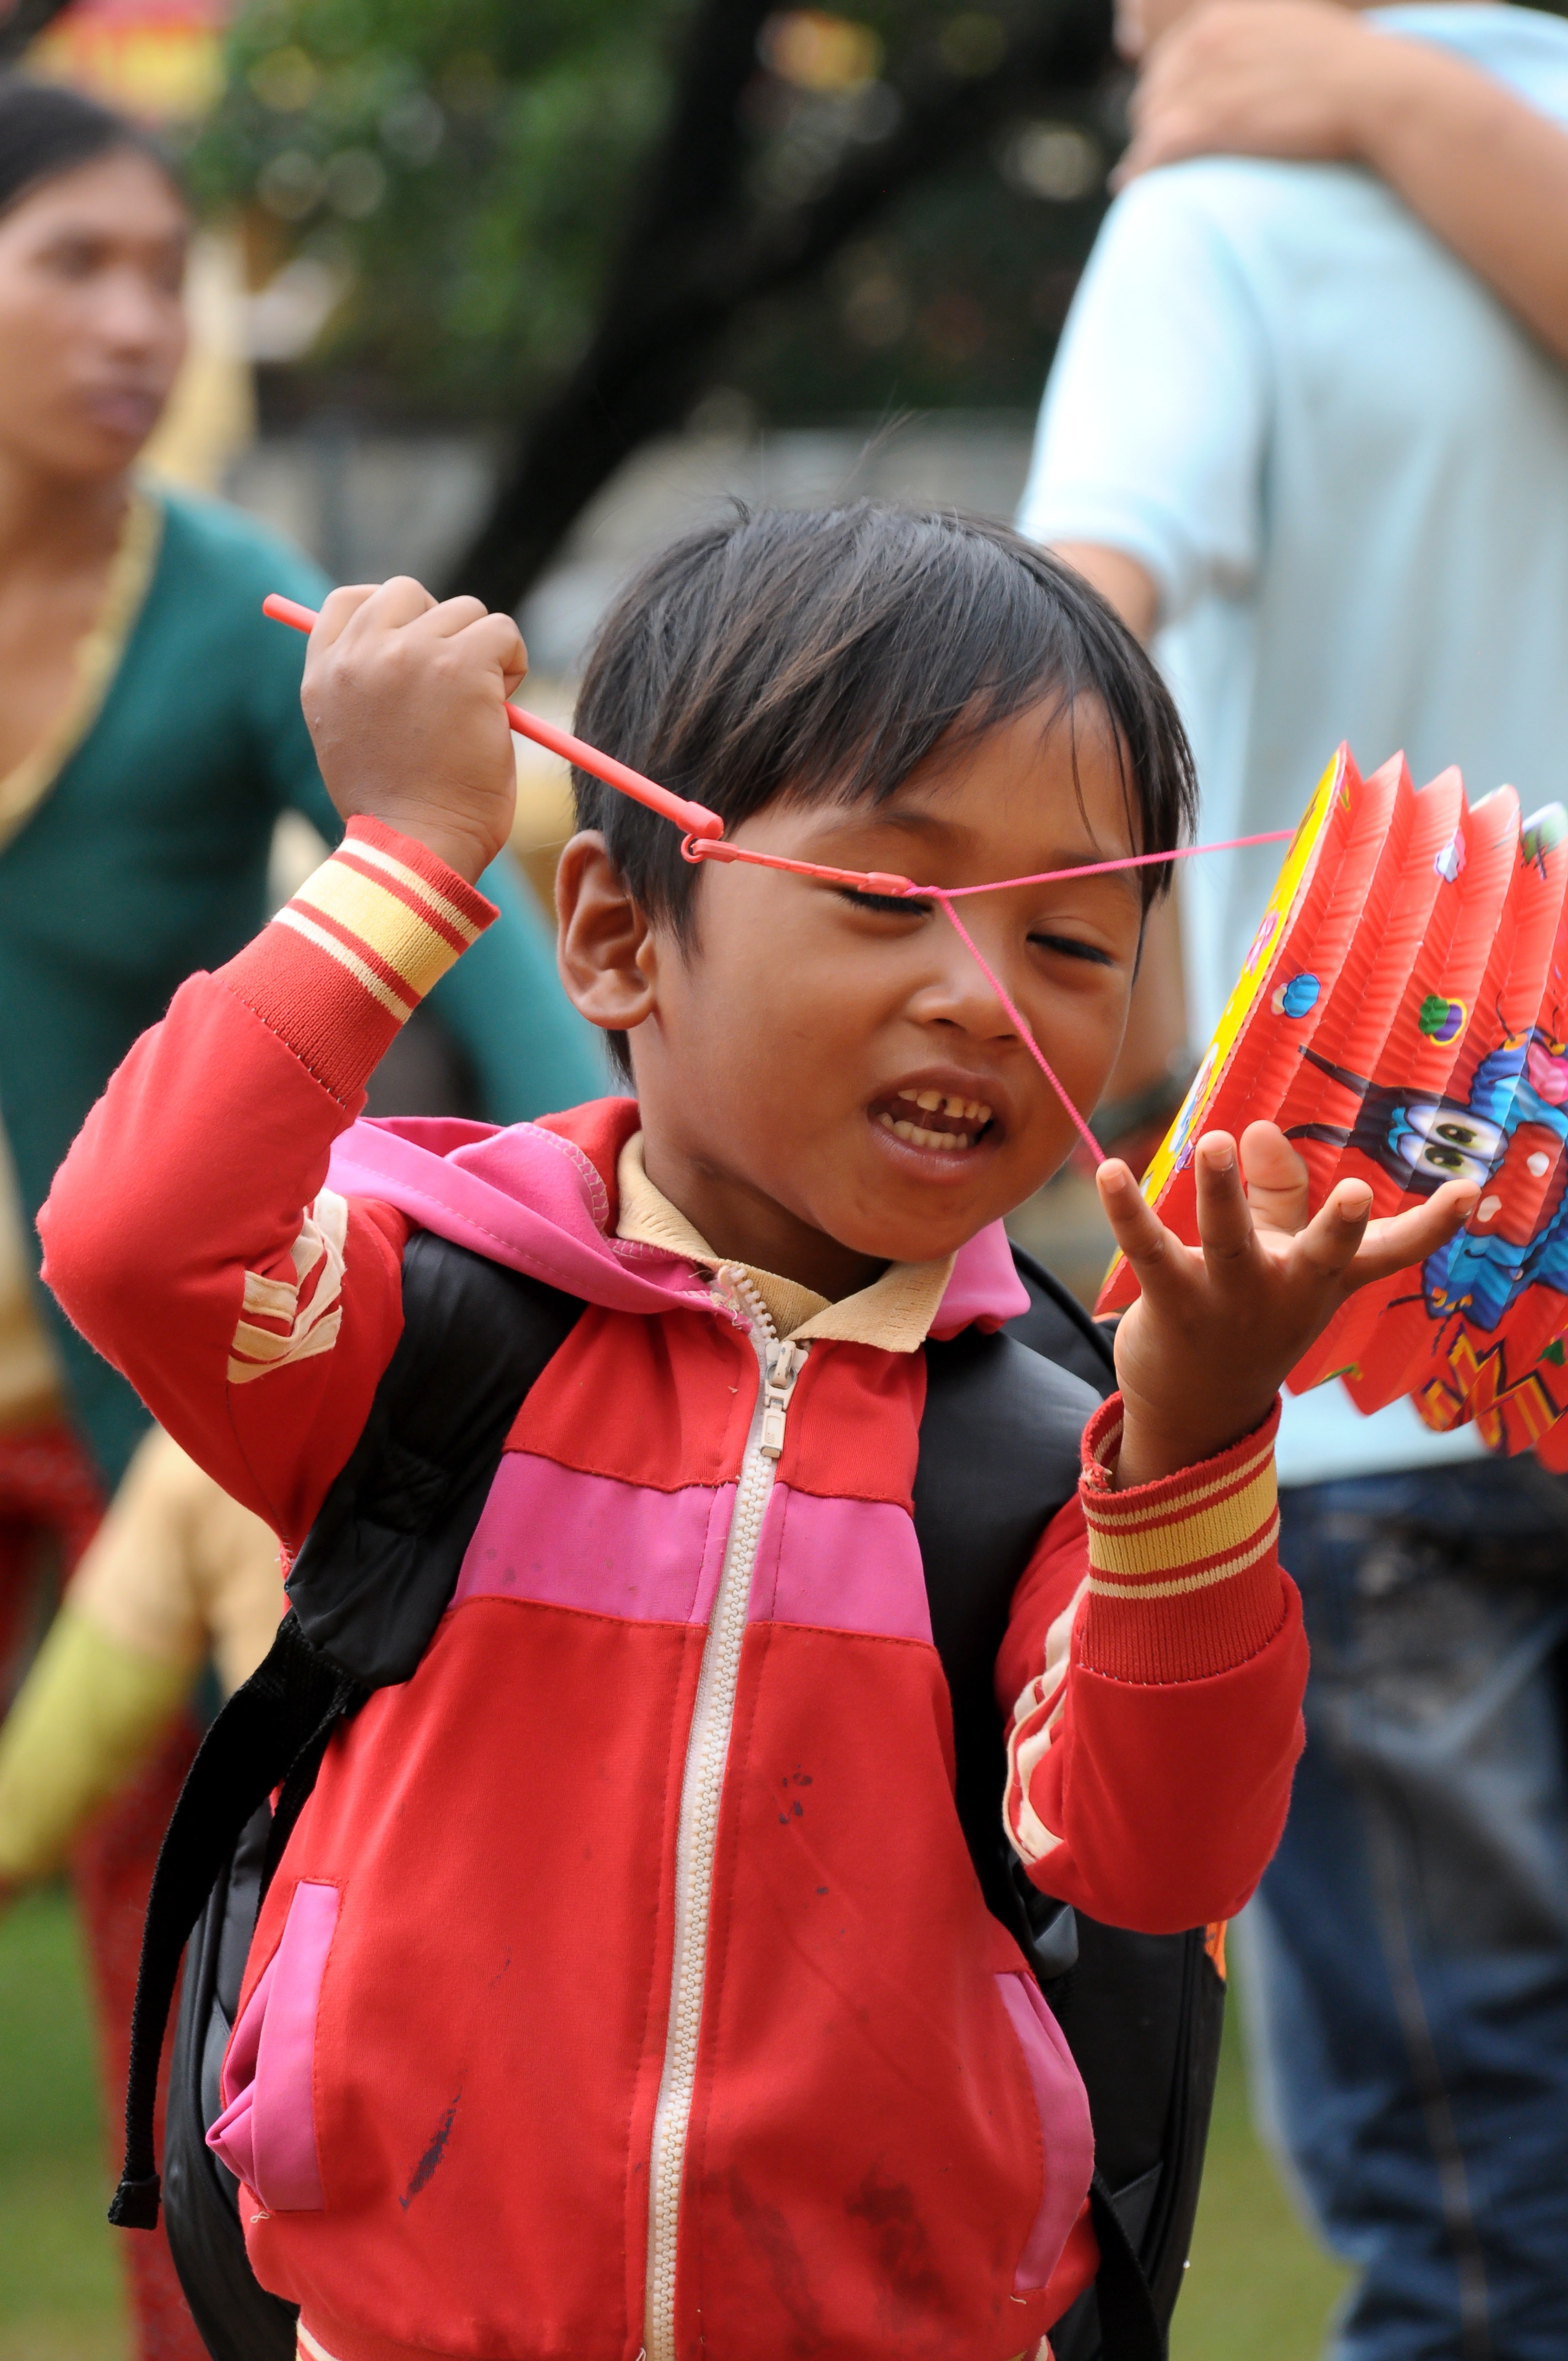
gift, child, toy, kids, festival, sports, lanterns, vietnam, presents, ethnic minorities, family pass north